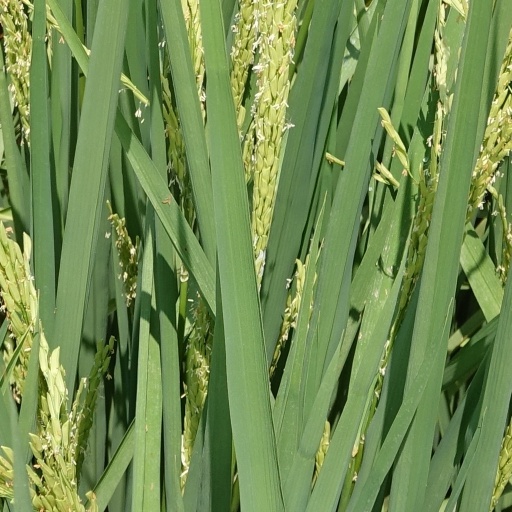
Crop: rice